Sugar Land, Texas

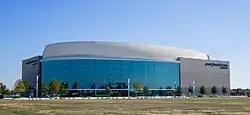

The United States Postal Service operates the Sugar Land Post Office at 225 Matlage Way and the First Colony Post Office at 3130 Grants Lake Boulevard.